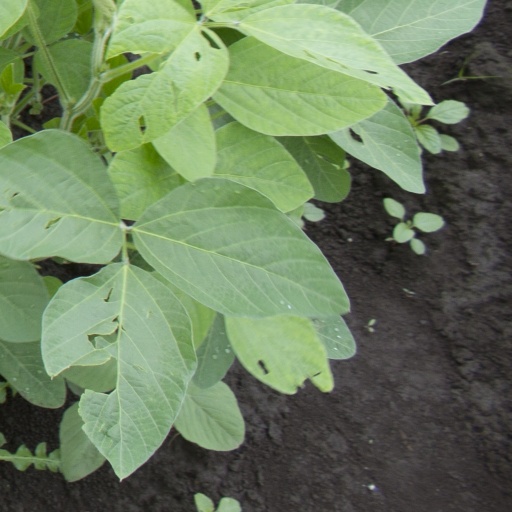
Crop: soybean